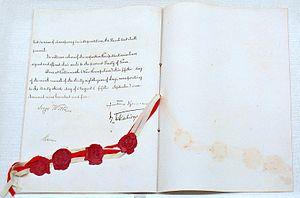
Le bureau des archives du Ministère japonais des affaires étrangères à Tokyo, Japon, est le bureau du Ministère japonais des Affaires étrangères responsable de l'archivage des documents diplomatiques du Japon.